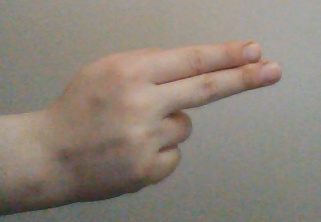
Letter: ain